Sony marketing

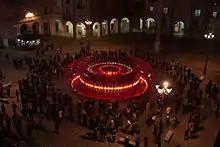
The BRAVIA-drome at Venaria, in Northern Italy

In December 2008, Sony filmed a large zoetrope called the BRAVIA-drome in Venaria, Italy to advertise Motionflow 240 Hz in the Sony BRAVIA KDL-52XBR7.